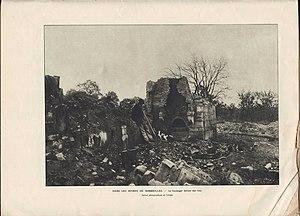
Sommeilles est une commune française située dans le département de la Meuse, en région Grand Est.